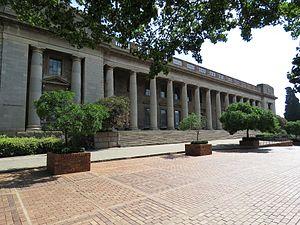
L'université du Witwatersrand est une institution universitaire d'Afrique du Sud située à Johannesbourg dans la province du Gauteng, au sein de la région historique du Witwatersrand.